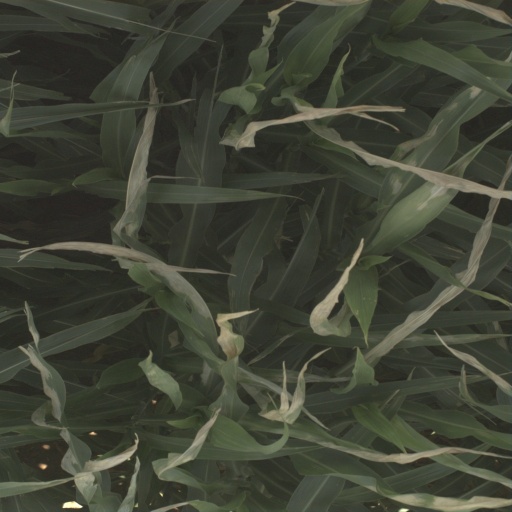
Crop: sorghum